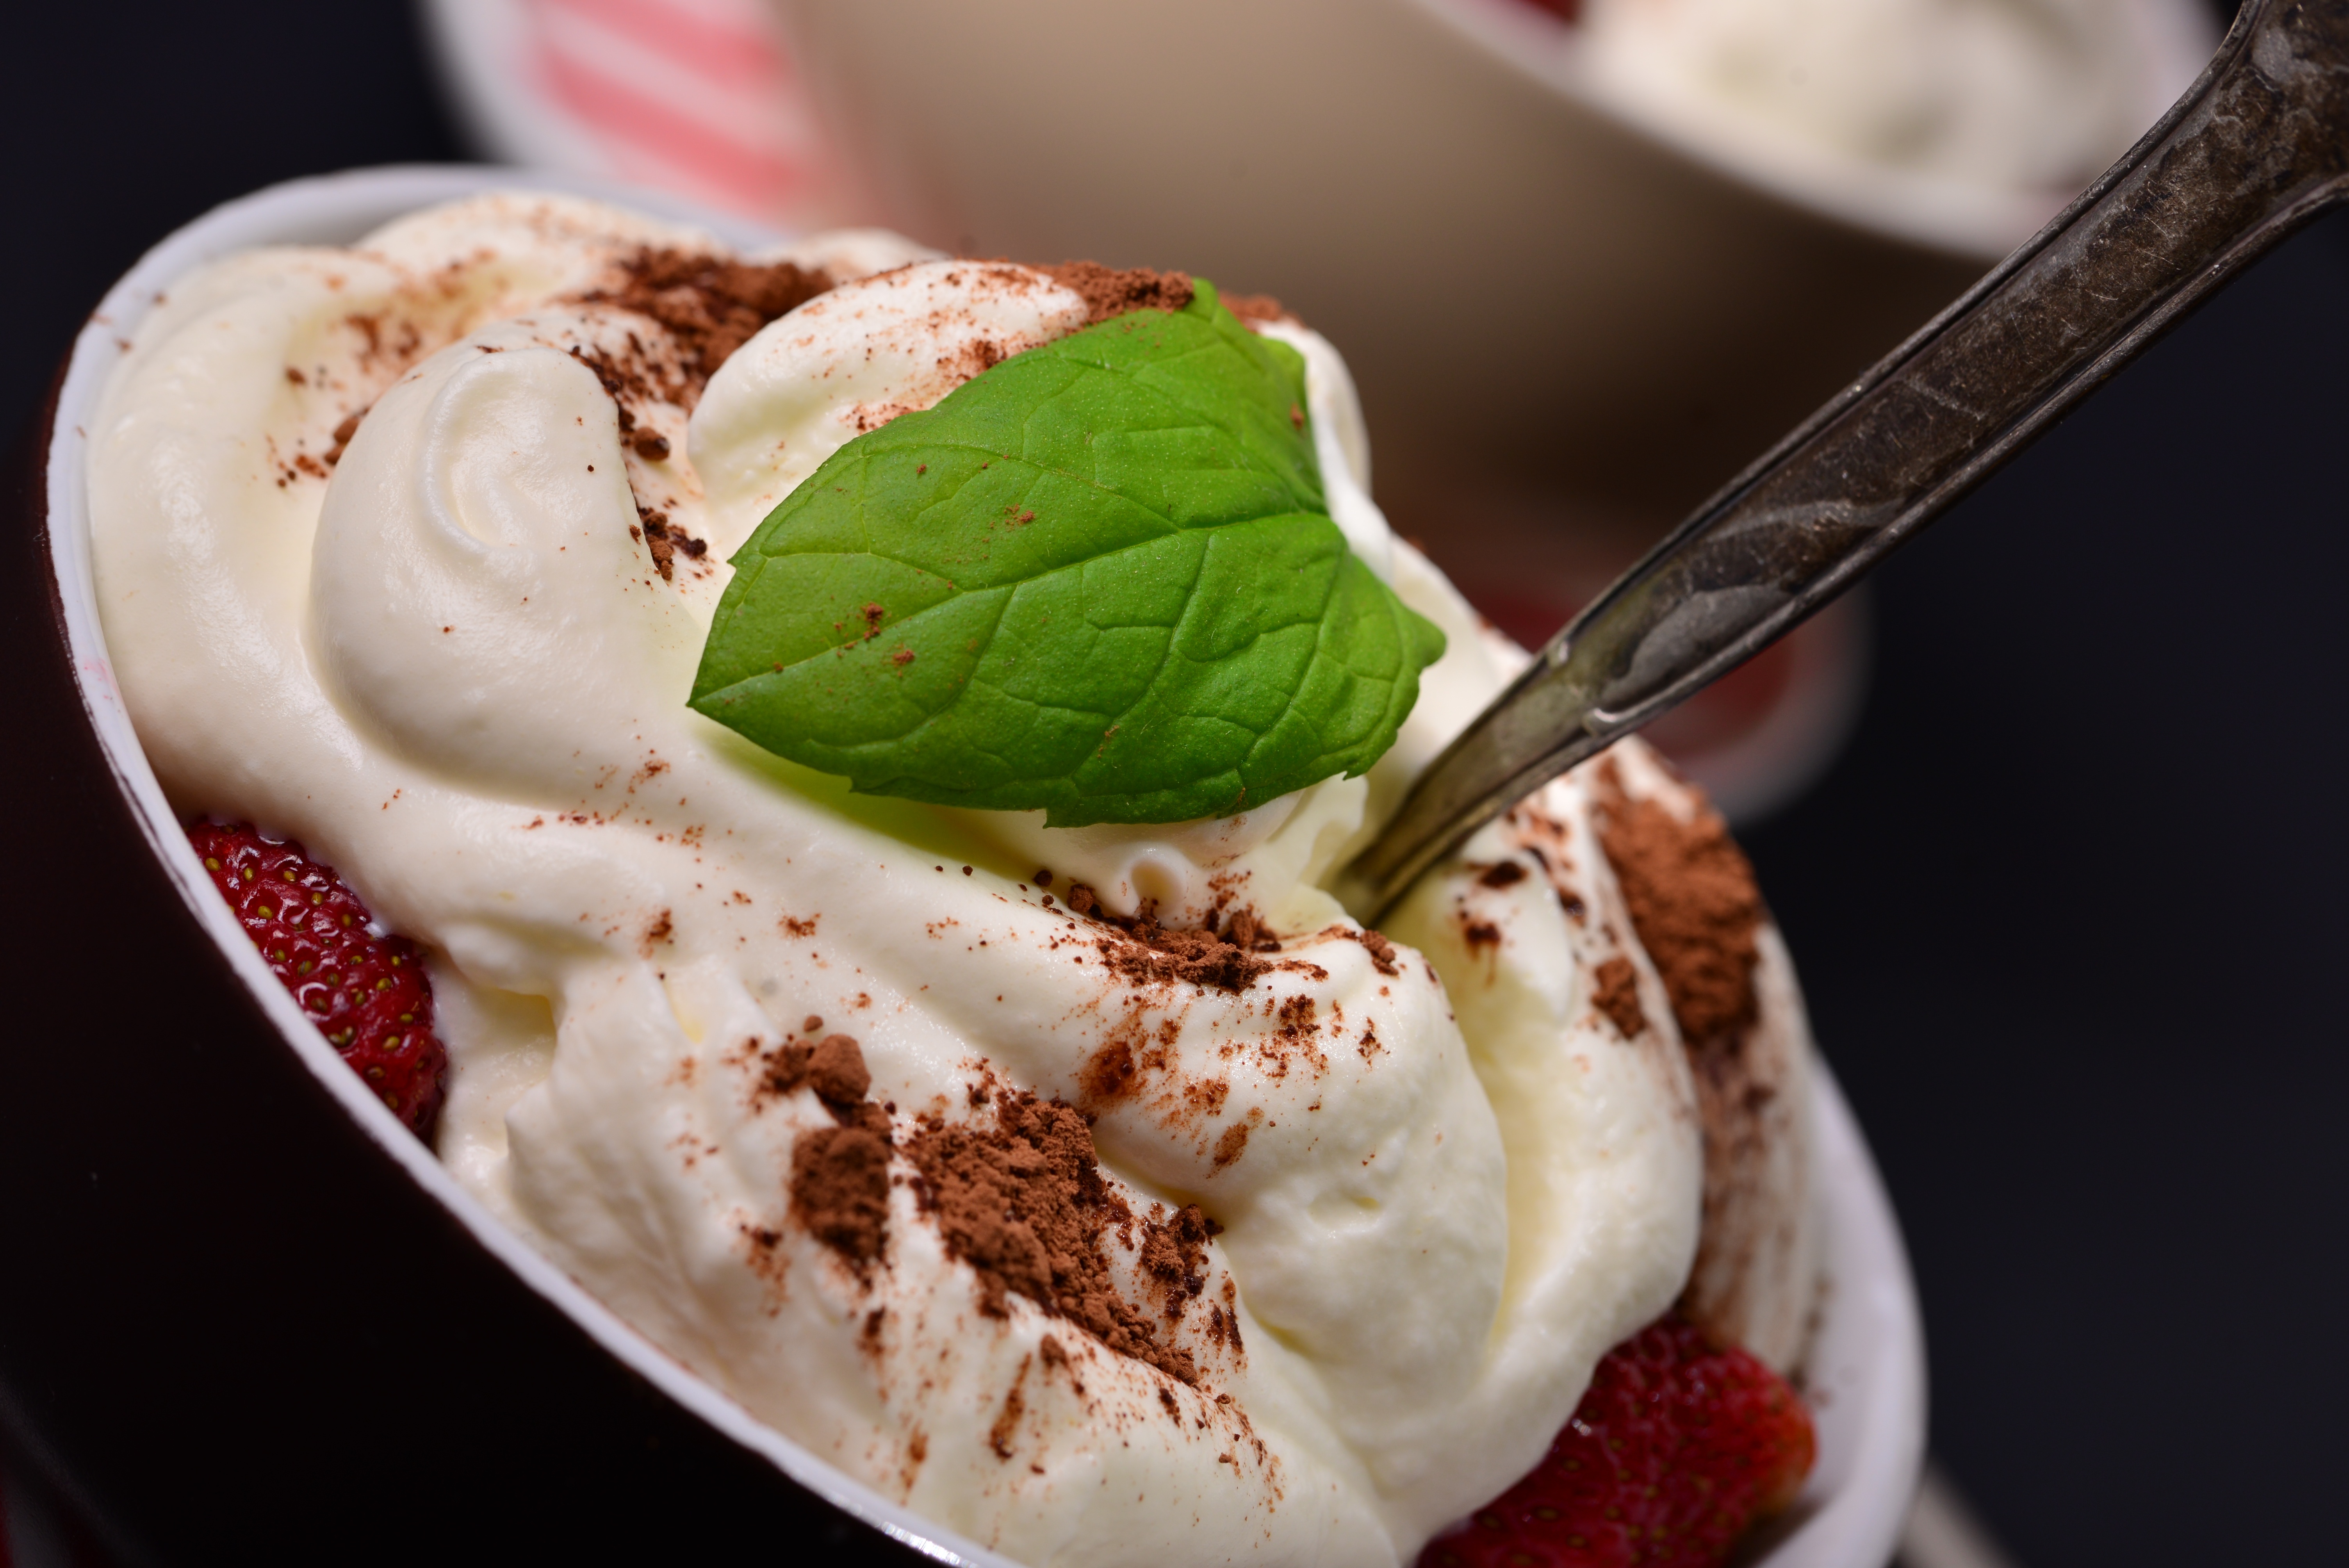
fruit, dish, meal, food, produce, breakfast, ice cream, dessert, cuisine, cream, dairy product, strawberry, sweet dish, cocoa, whipped cream, sweets, strawberries, flavor, parfait, sundae, pavlova, semifreddo